NGC 1232

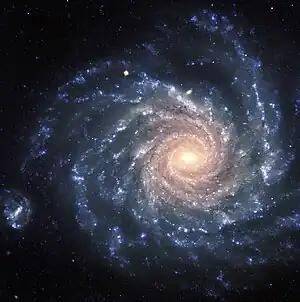
NGC 1232 by ESO

NGC 1232, also known as the Eye of God Galaxy (not to be confused with the Helix Nebula, also known as Eye of God) is an intermediate spiral galaxy about 50 million light-years away in the constellation Eridanus. It was discovered by German-British astronomer William Herschel on 20 October 1784.